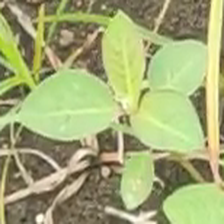
Weed species: Moti_dudhi(Euphorbia_geneculata_L)